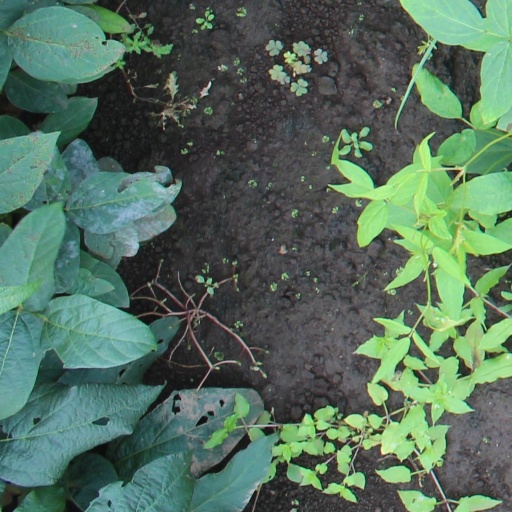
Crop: soybean